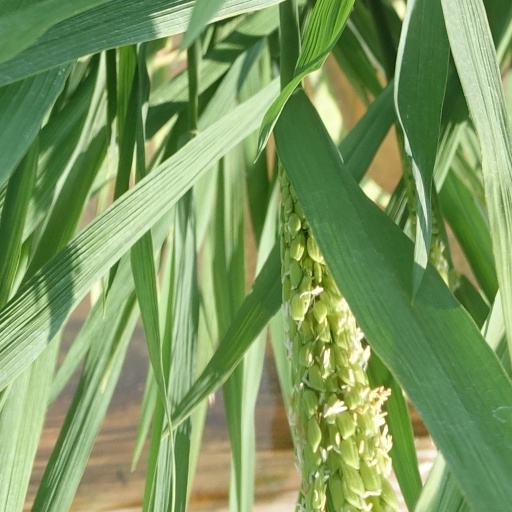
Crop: rice